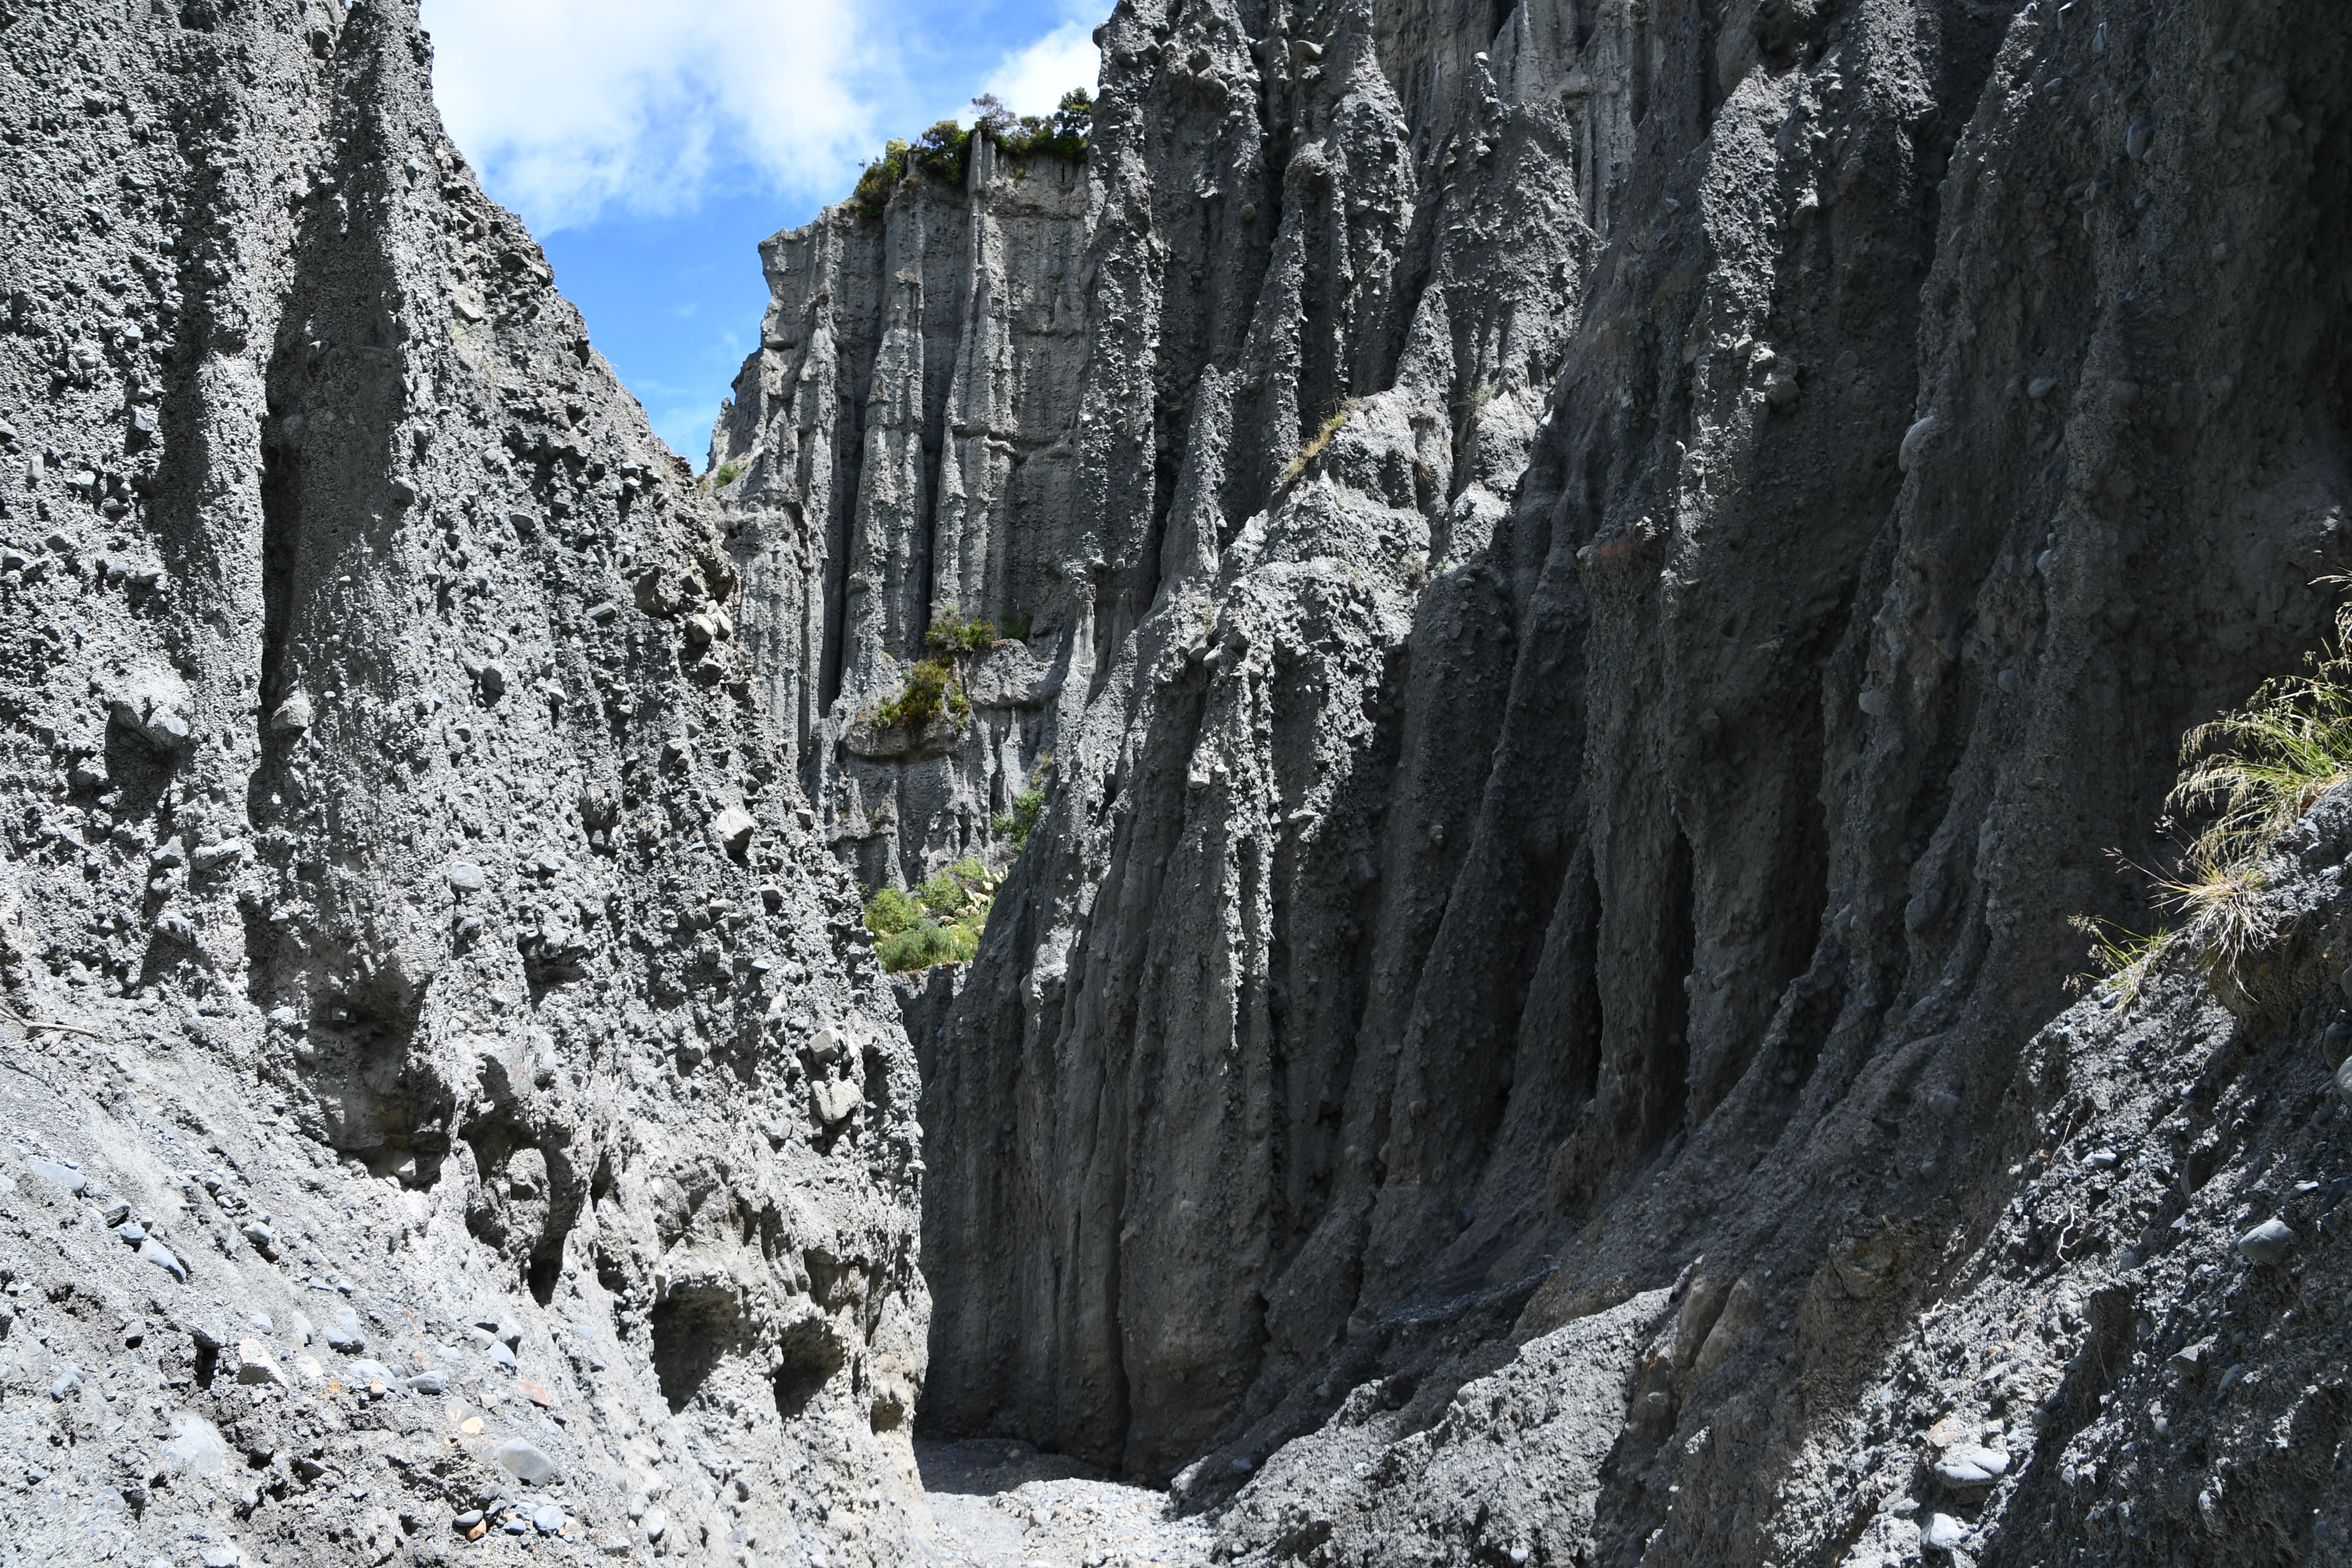
nature, rock, formation, mountainous landforms, geological phenomenon, outcrop, geology, mountain, cliff, escarpment, bedrock, ravine, intrusion, fault, national park, batholith, terrain, dike, klippe, mountain range, canyon, badlands, igneous rock, plant, Granite dome, sill, alps, valley, massif, ridge